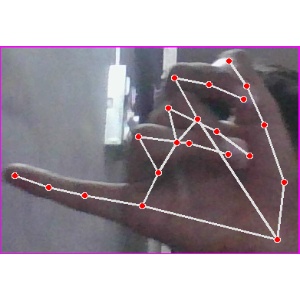
अक्षर: च